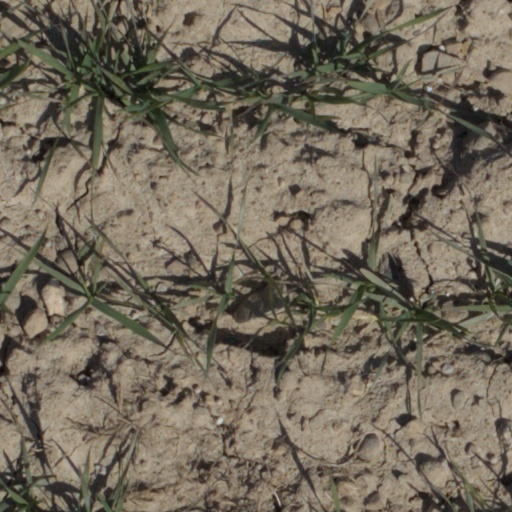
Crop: wheat